1947–1948 civil war in Mandatory Palestine

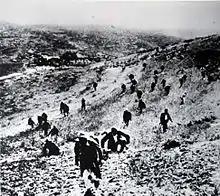
Palestinian irregulars of the Holy War Army, approaching al-Qastal village near Jerusalem to take it back from Palmach.

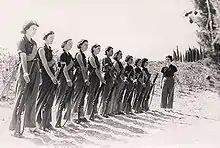
Women training at Mishmar HaEmek

At the end of March 1948, Husayni's troops prevented supply convoys from reaching Jerusalem. The city was besieged and the Jewish population was forced to adhere to a rationing system. Ben-Gurion decided to launch the operation Nachshon to open up the city and provide supplies to Jerusalem. Operation Nachshon marked the Haganah shift to the offensive, even before launching plan D.